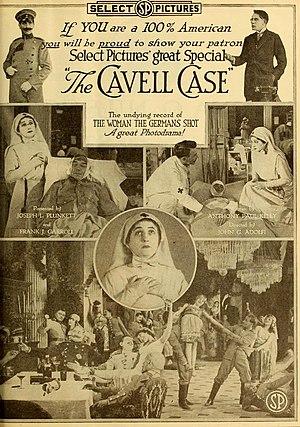
Edith Louisa Cavell, née le 4 décembre 1865 à Swardeston en Angleterre et morte le 12 octobre 1915 à Schaerbeek en Belgique, est une infirmière britannique fusillée par les Allemands pour avoir permis l'évasion de centaines de soldats alliés de la Belgique alors sous occupation allemande pendant la Première Guerre mondiale. Malgré la pression internationale et la publicité donnée par la presse mondiale à l'époque sur son procès en cour martiale, elle est exécutée pour haute trahison. Sa mémoire est aujourd'hui honorée par l'Église anglicane.